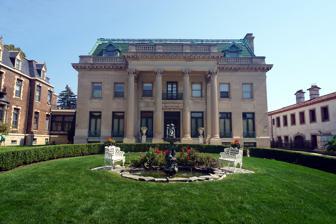
Building: Hilda and Gustav Pabst House
Country: United States of America
Year built: 1907
German Renaissance Revival style home This article is an orphan , as no other articles link to it . Please introduce links to this page from related articles ; try the Find link tool for suggestions. ( March 2023 ) Hilda and Gustav Pabst House Hilda and Gustav Pabst House Location 2230 N Terrace Ave, Milwaukee, WI 53202 Nearest city Milwaukee, Wisconsin Coordinates 43°03′28″N 87°52′50″W / 43.05785°N 87.88066°W / 43.05785; -87.88066 Area 5,686 square feet Built 1906-1907 Built for Wisconsin industrialist John Kern Original use Home Architect Ferry & Clas Architectural style(s) Neoclassical Governing body Wisconsin Historical Society Owner James F. Holton, Suzanne Holton The Hilda and Gustav Pabst House is a Neoclassical mansion completed in 1907. The home was built for real estate developer and heir to the Pabst Brewing Company Gustav Pabst. The home is located in Milwaukee, Wisconsin in the North Point South Historic District. The home was completed in 1907, and was listed in the Wisconsin state register January 1, 1989 and added to the National Register September 4, 1979 as part of the North Point South Historic District . History The Neoclassic mansion was built by Gustav Pabst 1906-07 for $70,000. In 2021 dollars the home would be $2,037,201.06. Architectural elements The home features carved limestone and hammered copper detailing. The four pillars that adorn the entryway were carved from a single block of stone. See also National Register of Historic Places listings in Milwaukee, Wisconsin References